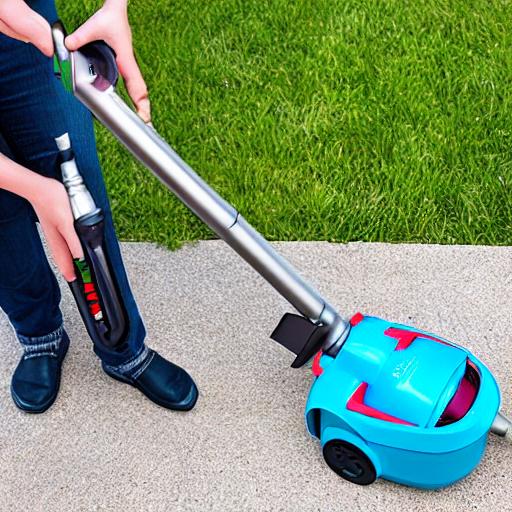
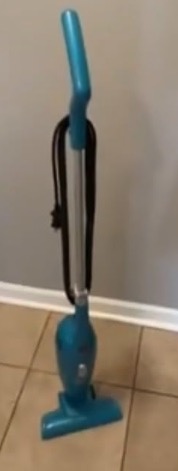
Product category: items_vacuum
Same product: no